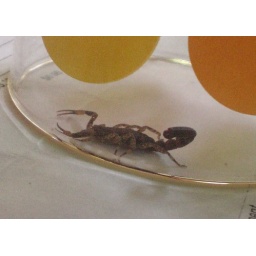
scorpion under a drinking glass - found in our house